Simpson Newland

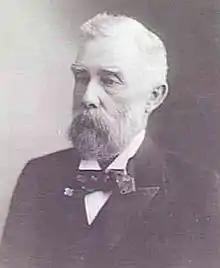
Simpson Newland ca. 1925

He resumed his work on the development of a river port on the Murray, he had become a vice-president of the River Murray league in 1902, and the question was kept alive in 1903 and 1904 by holding public meetings. On 28 July 1904 Newland was elected president of the league, and the necessity of developing the Murray was kept steadily before the public for many years. A great step forward was made in 1914, when the Prime Minister of Australia, Sir Joseph Cook, pledged £1,000,000 from the Commonwealth if each of the three states interested would spend a similar amount, which is what occurred.